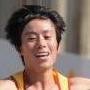
Age: 20